2015 World Snooker Championship

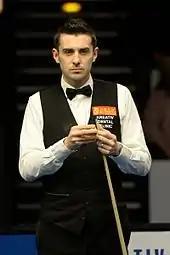

The first round was played as the best of 19 frames held over two between 18 and 23 April. First-round debutants at the championship were England's Craig Steadman, and Stuart Carrington, Scotland's Anthony McGill, and Norway's Kurt Maflin. McGill and Carrington had both played at the Crucible before, in the Junior Pot Black in 2006. Mark Selby led 6–3 and 8–4 against Maflin, but trailed after his opponent won five frames in a row. Selby recovered from 8–9 down to clinch a 10–9 win. In his match against Steadman, O'Sullivan risked a sanction for removing a pair of uncomfortable shoes and playing briefly in his socks, before borrowing a replacement pair of shoes from tournament director Mike Ganley. Carter, who had missed the first five months of the season after extensive treatment for cancer, won his match 10–5 against Alan McManus.